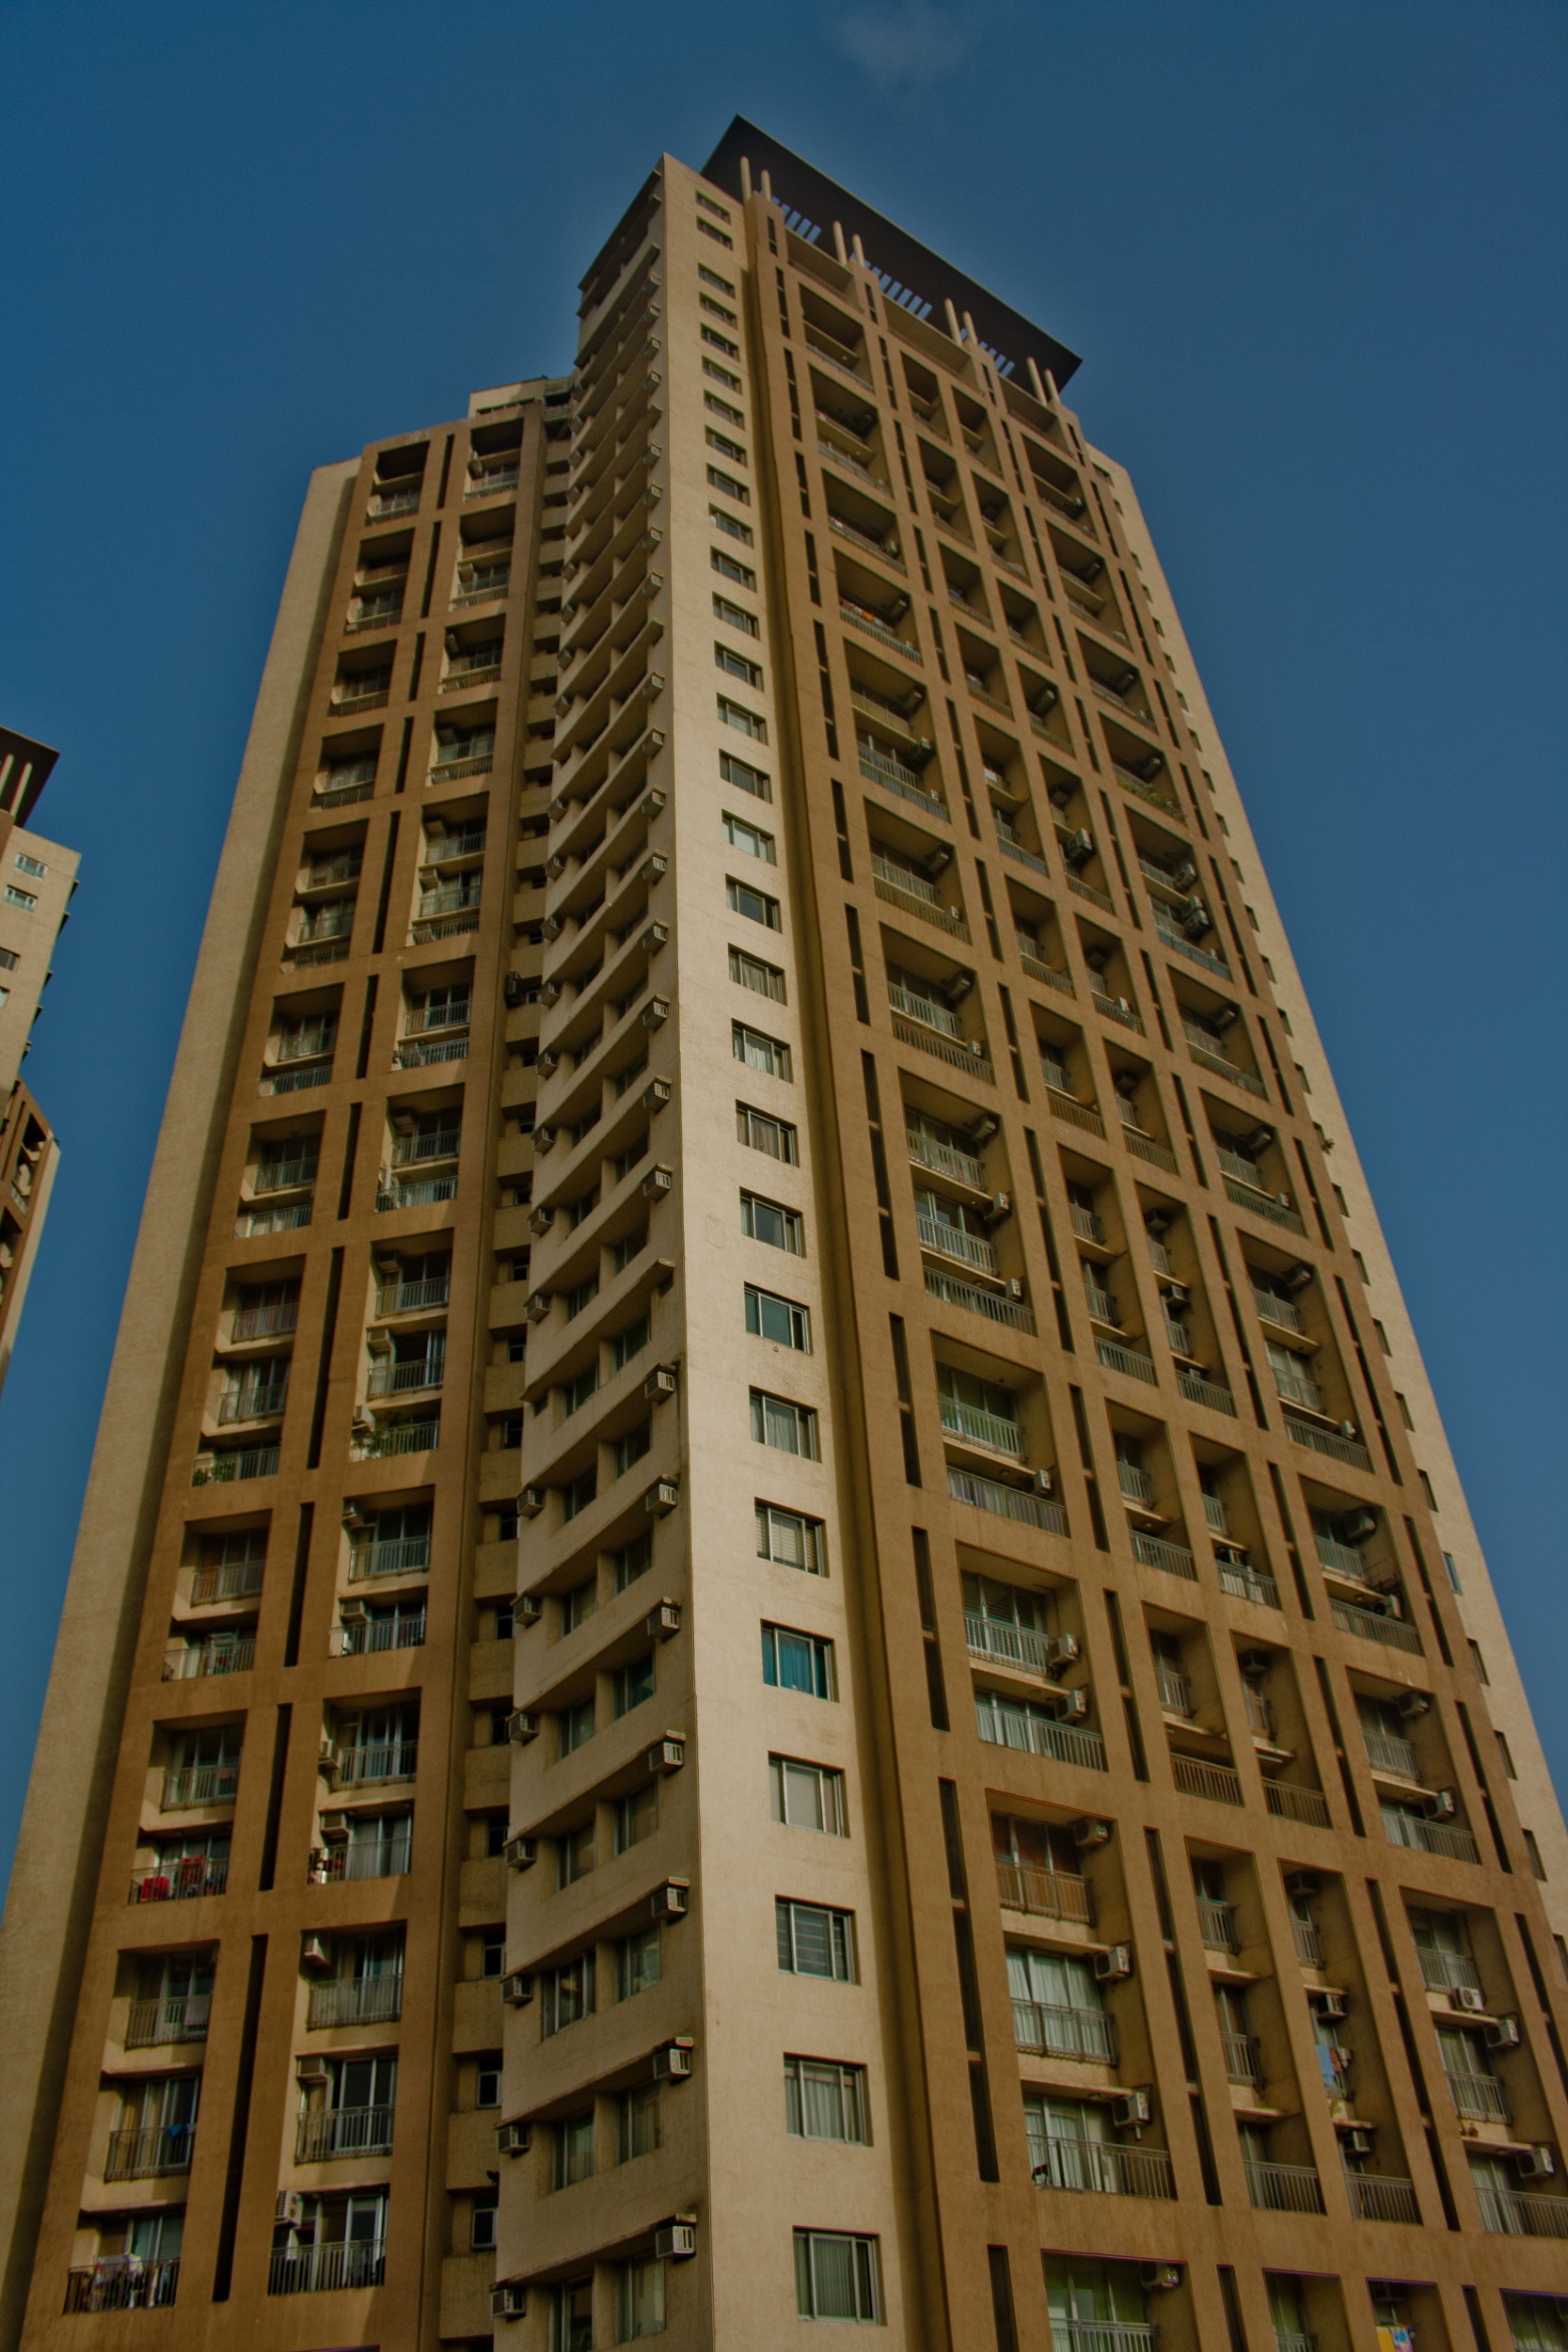
architecture, building, city, skyscraper, downtown, high, tower, landmark, facade, apartment, tower block, tall, india, mumbai, metropolis, condominium, neighbourhood, urban area, residential area, metropolitan area